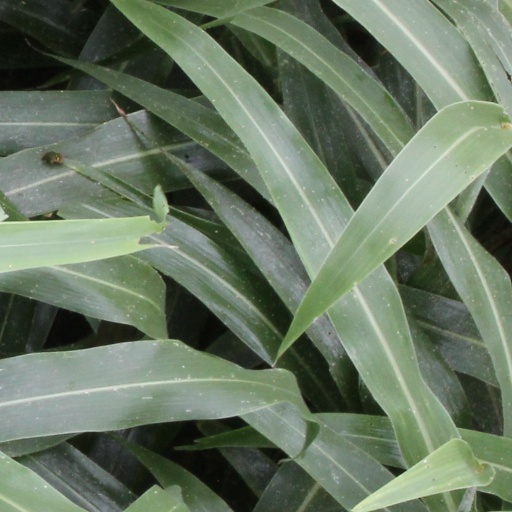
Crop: sorghum